Earl of Airlie (locomotive)

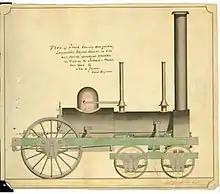
Jervis' 4-2-0 "Experiment" of 1832, as built

The first railway locomotive to run in Scotland, "The Duke", was introduced on the Kilmarnock and Troon Railway in 1817 or early 1818, to haul coal. It was not a success.